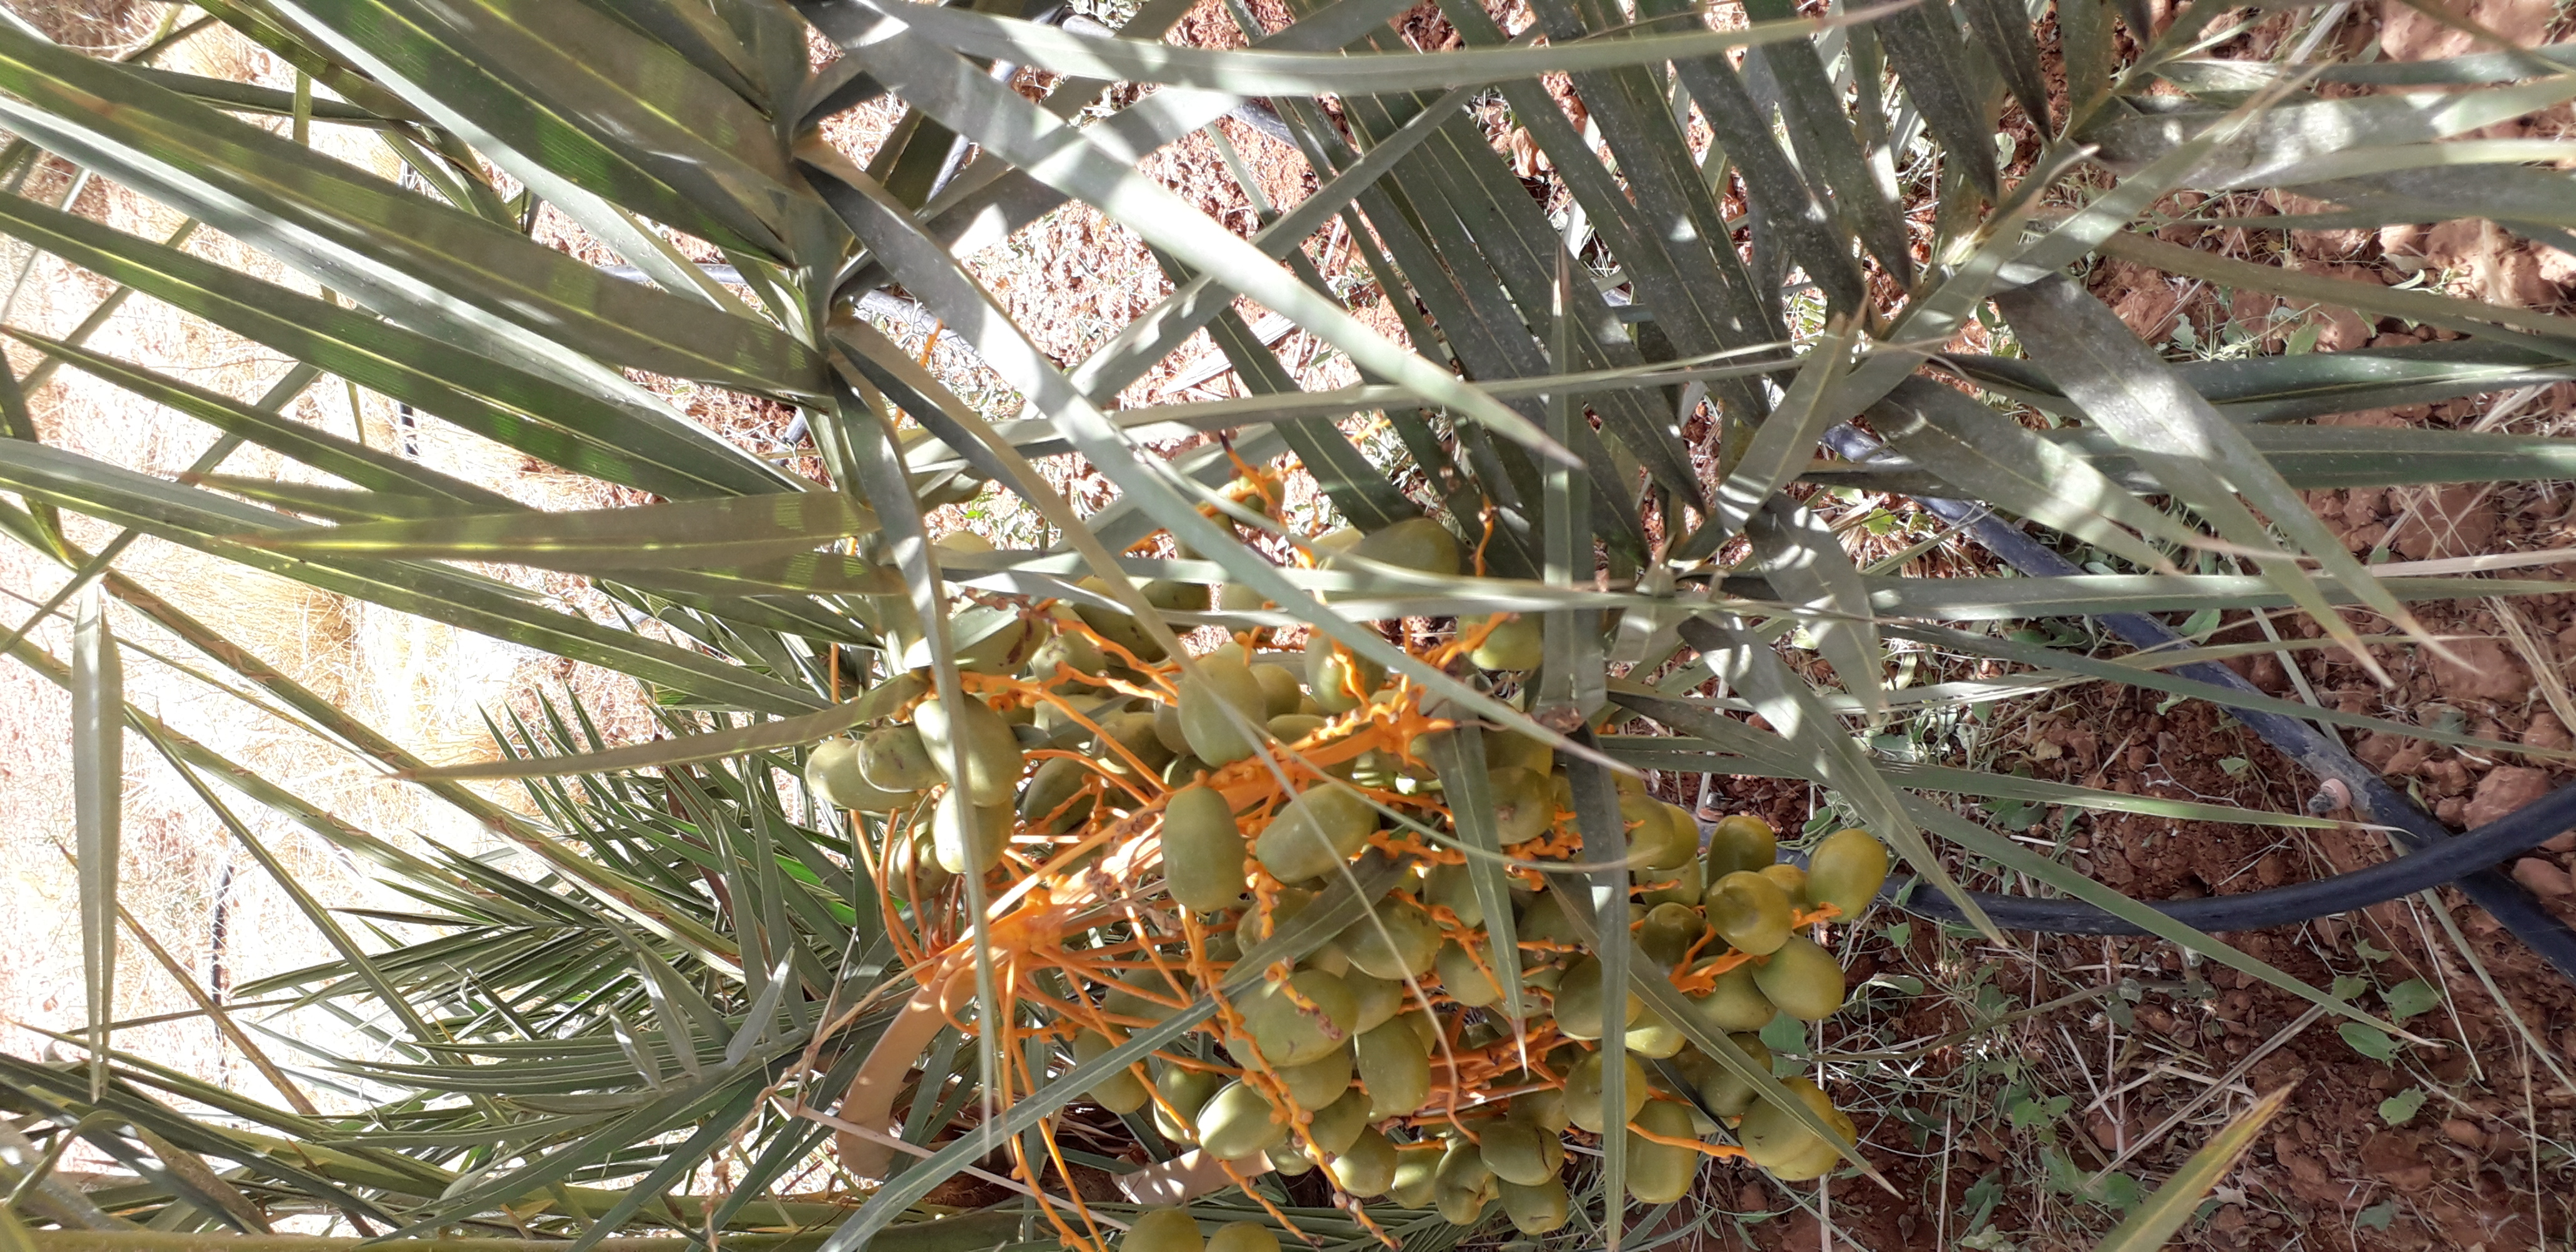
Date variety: Boufagous